CMLL Super Viernes (December 2012)

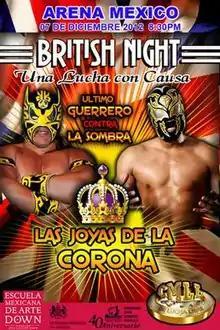
Poster promoting the match between La Sombra and Último Guerrero as "Las Joyas de la Corona" ("The Crown Jewels")

In December 2012, the Mexican professional wrestling promotion Consejo Mundial de Lucha Libre (CMLL) held four CMLL Super Viernes shows, all of which took place in Arena México on Friday nights. Some of the matches from Super Viernes were taped for CMLL's weekly shows that aired in Mexico the week following the Super Viernes show. The shows featured various professional wrestling matches with different wrestlers involved in pre-existing scripted feuds or storylines. Wrestlers portrayed either villains (referred to as ""rudos"" in Mexico) or fan favorites (""technicos"" in Mexico) as they followed a series of tension-building events, which culminated in a wrestling match or series of matches.